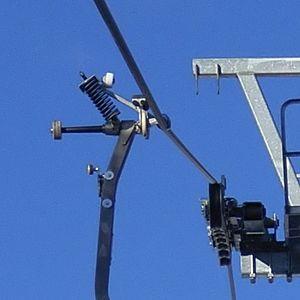
Un télésiège est un type de remontée mécanique équipé de sièges suspendus à intervalles réguliers à un câble aérien, à la fois porteur et tracteur, circulant suivant un mouvement unidirectionnel continu, pour transporter des personnes. Le câble est soutenu en ligne par des pylônes, via des galets, et est mû par un moteur situé dans une des gares terminales.
Une attache d'un moyen de transport par câble est un dispositif mécanique solidaire du véhicule, qui le relie au câble en mouvement de façon à assurer son déplacement. L'attache est généralement liaisonnée au câble suivant le principe mécanique de la pince exerçant une force de serrage adaptée. On trouve des attaches fixes, où le véhicule reste toujours relié, et des attaches débrayables, qui permettent à ce dernier d'être désolidarisé du câble dans les gares.